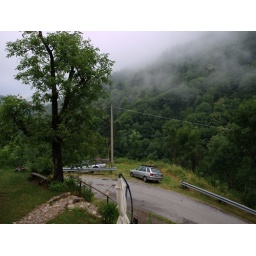
Low hanging clouds in the mountains